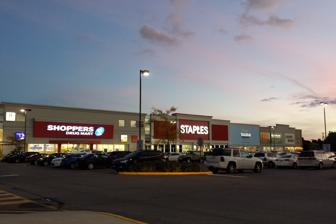
Building: Fairlawn Centre
Country: Canada
Year built: 1961
Fairlawn Centre The Fairlawn Centre (formerly Fairlawn Plaza ) is a strip mall along Carling Avenue in Ottawa , Ontario , Canada . The mall opened in 1961 when the plaza's original tenants were Steinberg's grocery store and J. Pascal Hardware . Miracle Mart was also one of the early tenants. Canadian Tire was a tenant from December 1974 until it closed in March 2008 and moved to a bigger location 2 kilometres east on Carling Avenue. The Royal Bank of Canada also had a branch at the plaza. Fairlawn Diner, a dry cleaners, and a beauty salon and barbers shop which all closed during renovations in 2009–10. Business had been severely affected when Canadian Tire closed. The expansion of Carlingwood Mall directly across Carling Avenue, which itself had many of the same types of retail stores as Fairlawn Plaza, may be one reason for the mall's dwindling customer base. The site was partially redeveloped in the early 2010s. The expanded Fairlawn Centre now includes Harvey's , Swiss Chalet , H&R Block and Bridgehead Coffee . References